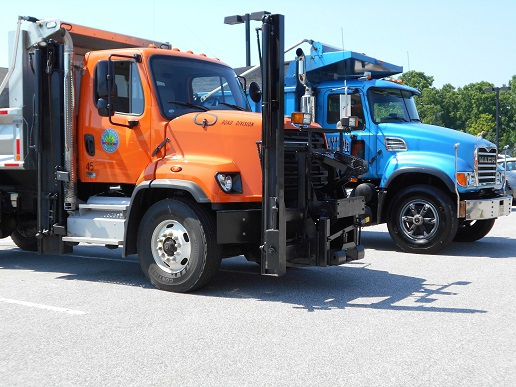
user: Given an image and a question. Answer the question in a short answer. Question: What is the primary function of the trucks in this photo? Short Answer:
assistant: haul